Hamster ball

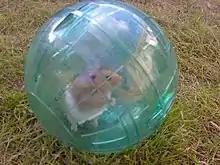
A hamster in a hamster ball

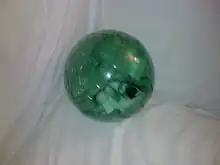
A mouse in green hamster ball

Hamster balls are hollow spheres made of clear plastic into which hamsters, gerbils, degus and other small rodent pets are placed, allowing them to run around outside their cages without the risk of running away or getting lost under furniture. They are designed to provide hamsters with exercise. Balls produce an audible rumble across most surfaces, making them easier to locate even when out of sight.